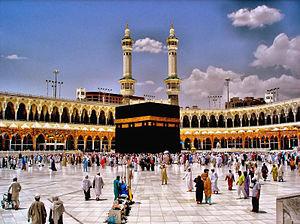
Le Moyen-Orient est une expression d'origine occidentale qui désigne, pour les occidentaux, une région comprise entre la rive orientale de la mer Méditerranée et la ligne tracée par la frontière entre l'Iran d'une part et le Pakistan d'autre part. Le Moyen-Orient est l'Asie de l'Ouest et l'Égypte. Proche-Orient et Moyen-Orient ne désignent pas deux espaces géographiques clairement séparés, comme si, en allant vers l'est, on voyait se succéder le Proche-Orient et le Moyen-Orient avant d'atteindre l'Extrême-Orient. Ces termes désignent un même espace défini, au tournant des XIXᵉ et XXᵉ siècles, par le Foreign Office britannique comme le Middle East, et par le Quai d'Orsay français comme le Proche-Orient.